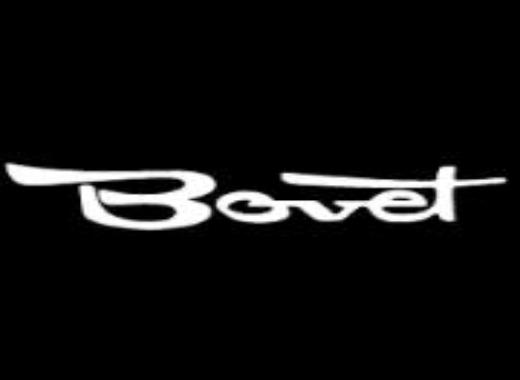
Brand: Bovet
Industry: Electronic